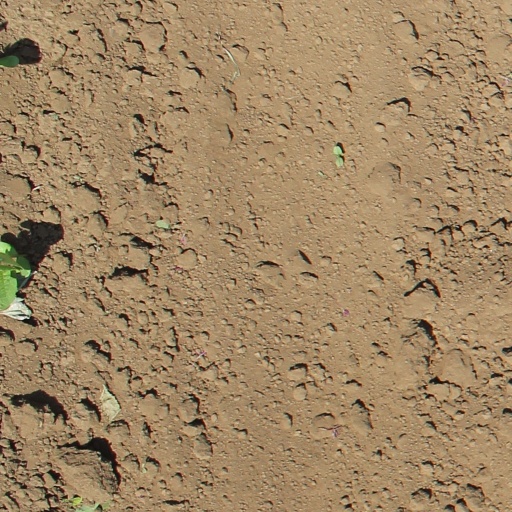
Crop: soybean